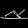
Label: Sandal